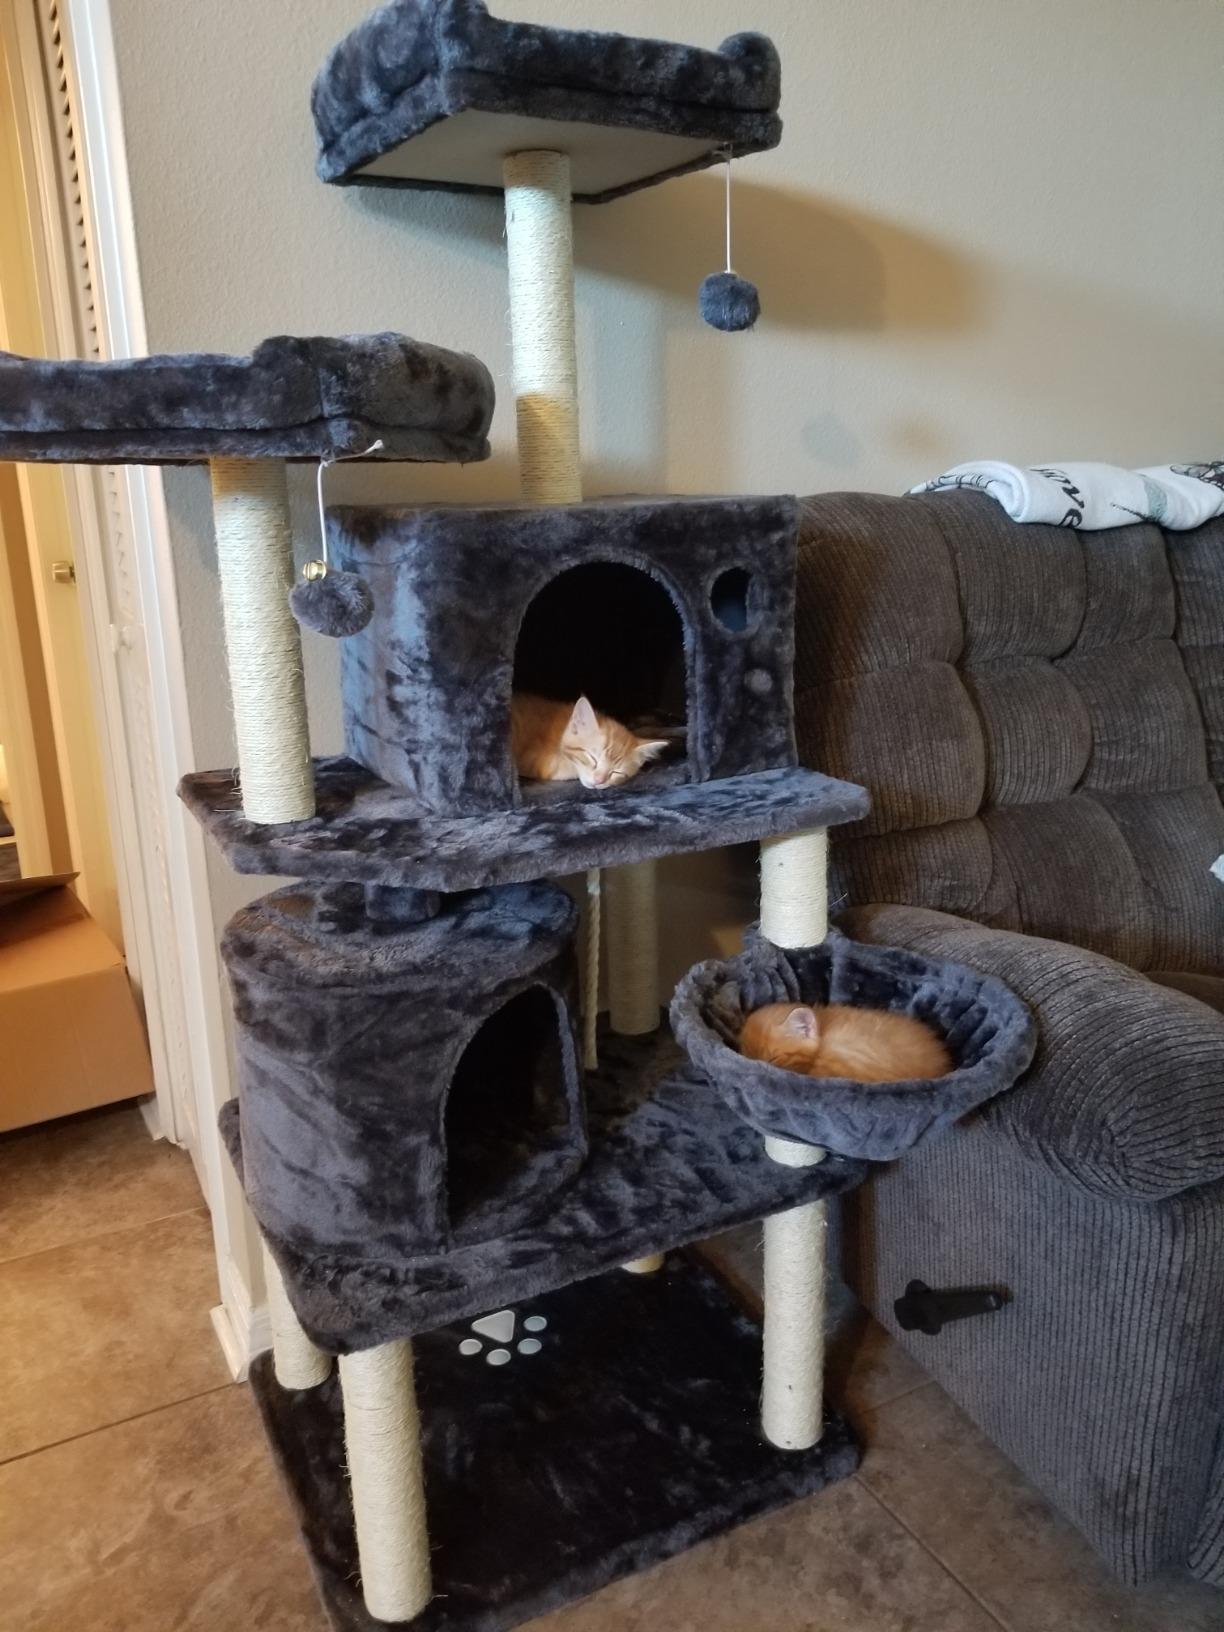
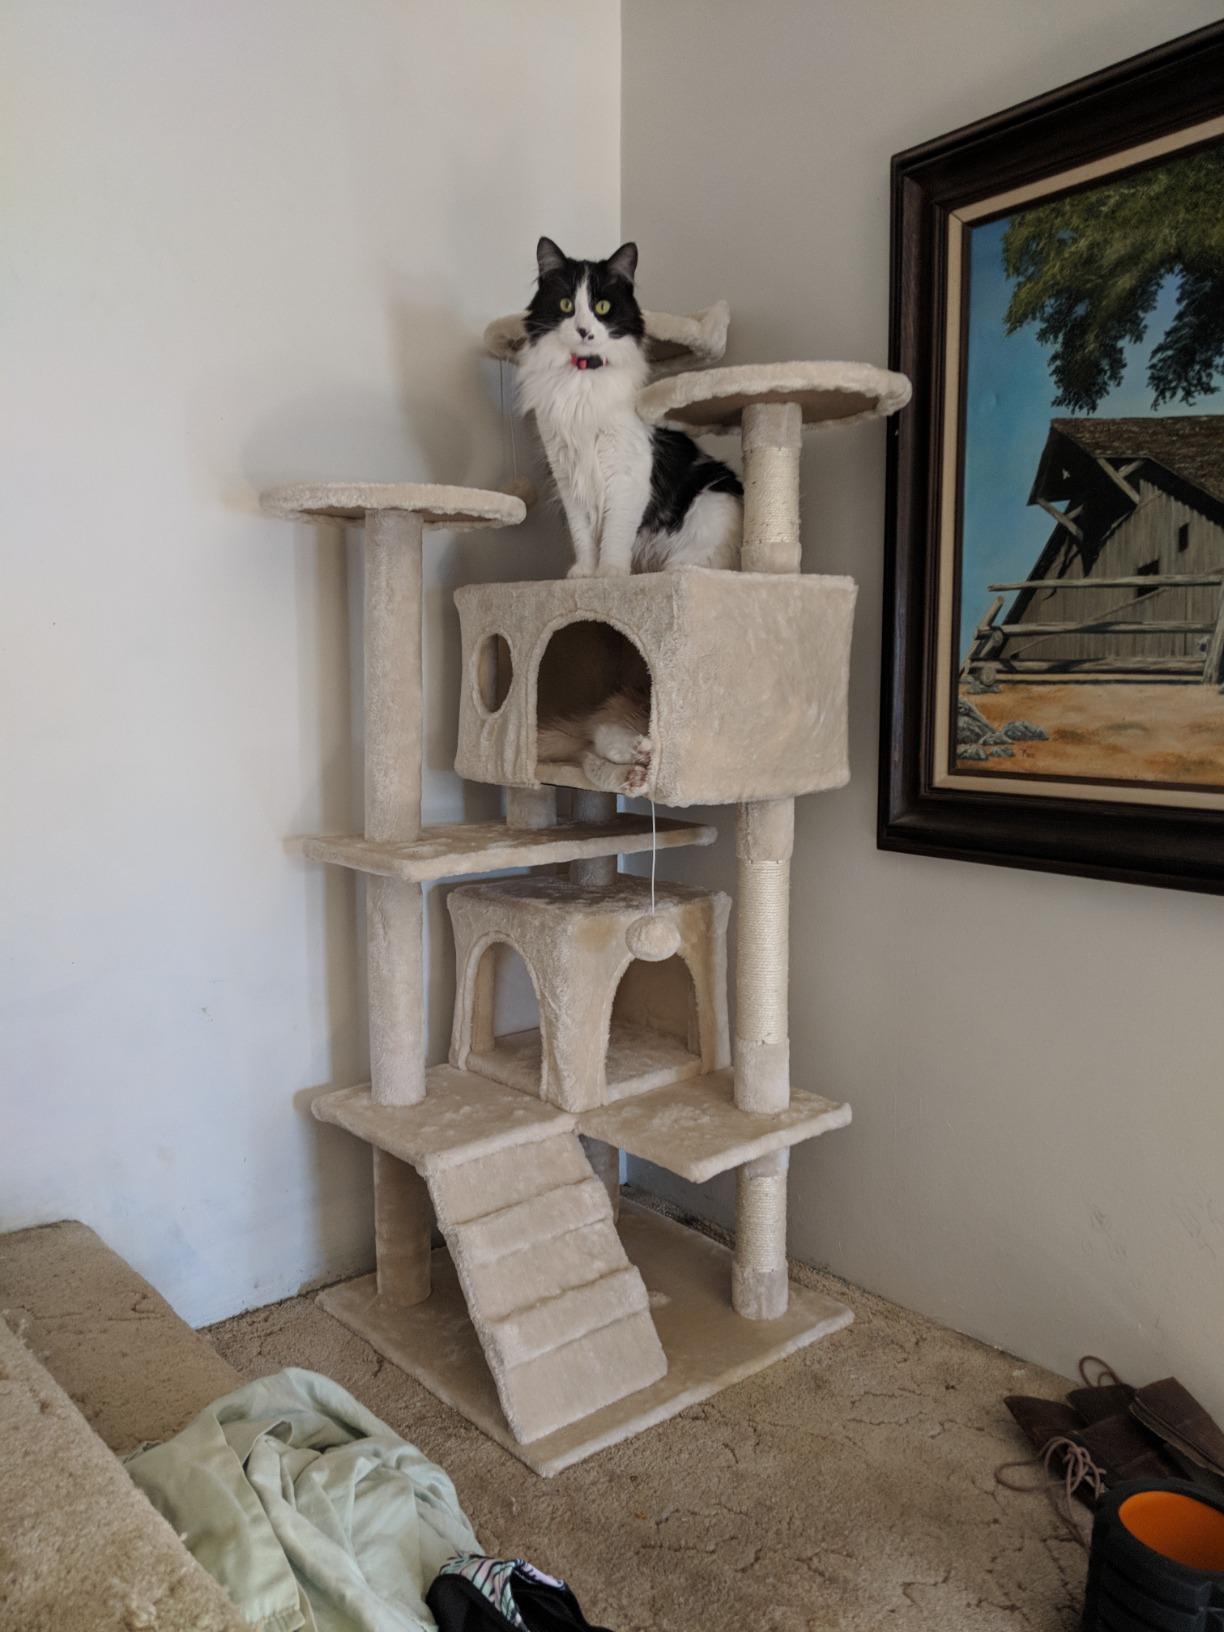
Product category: items_cat tree
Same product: no